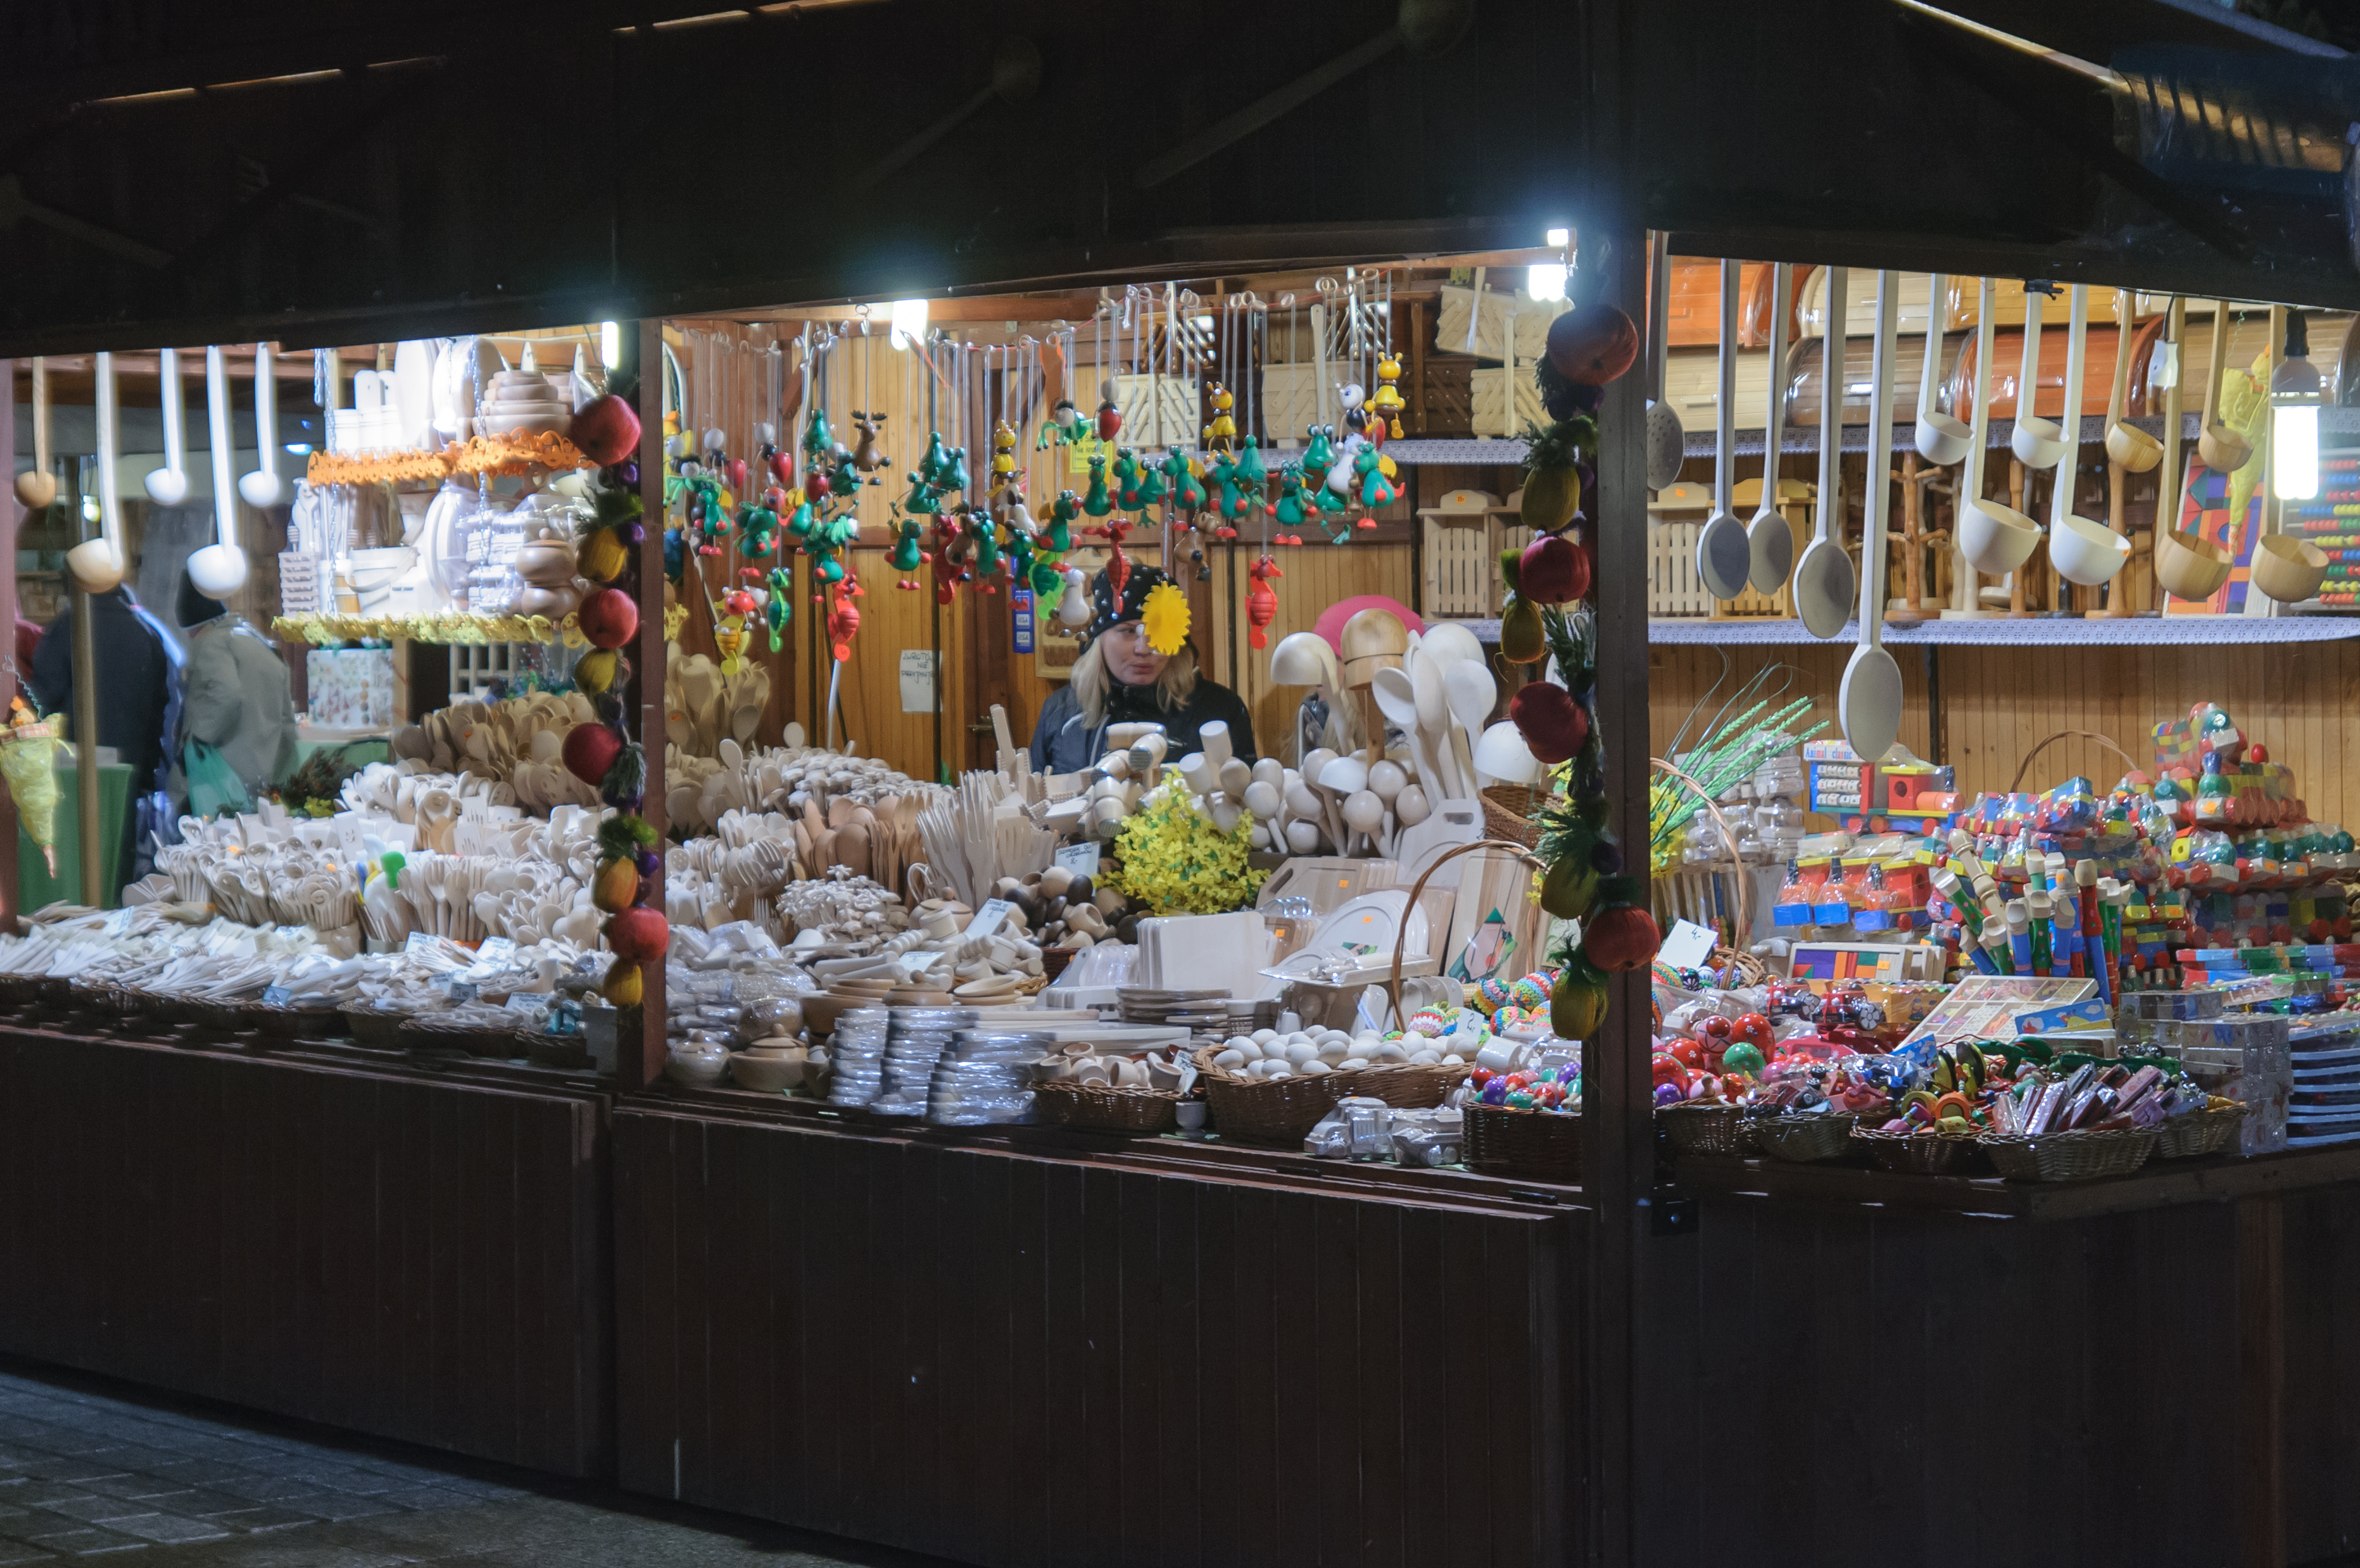
city, meal, food, vendor, market, marketplace, nikon, public space, stall, poland, grocery store, floristry, krakow, retail, d300, convenience store, greengrocer